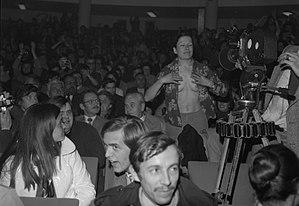
Toulouse (Haute-Garonne). 25 Avril 1974. Vue du public lors du meeting de Jean Royer.
Jean Royer, né le 31 octobre 1920 à Nevers et mort le 25 mars 2011 à Chambray-lès-Tours, est un homme politique français, maire de Tours, ministre sous les deux derniers gouvernements Pierre Messmer et candidat à l'élection présidentielle de 1974.